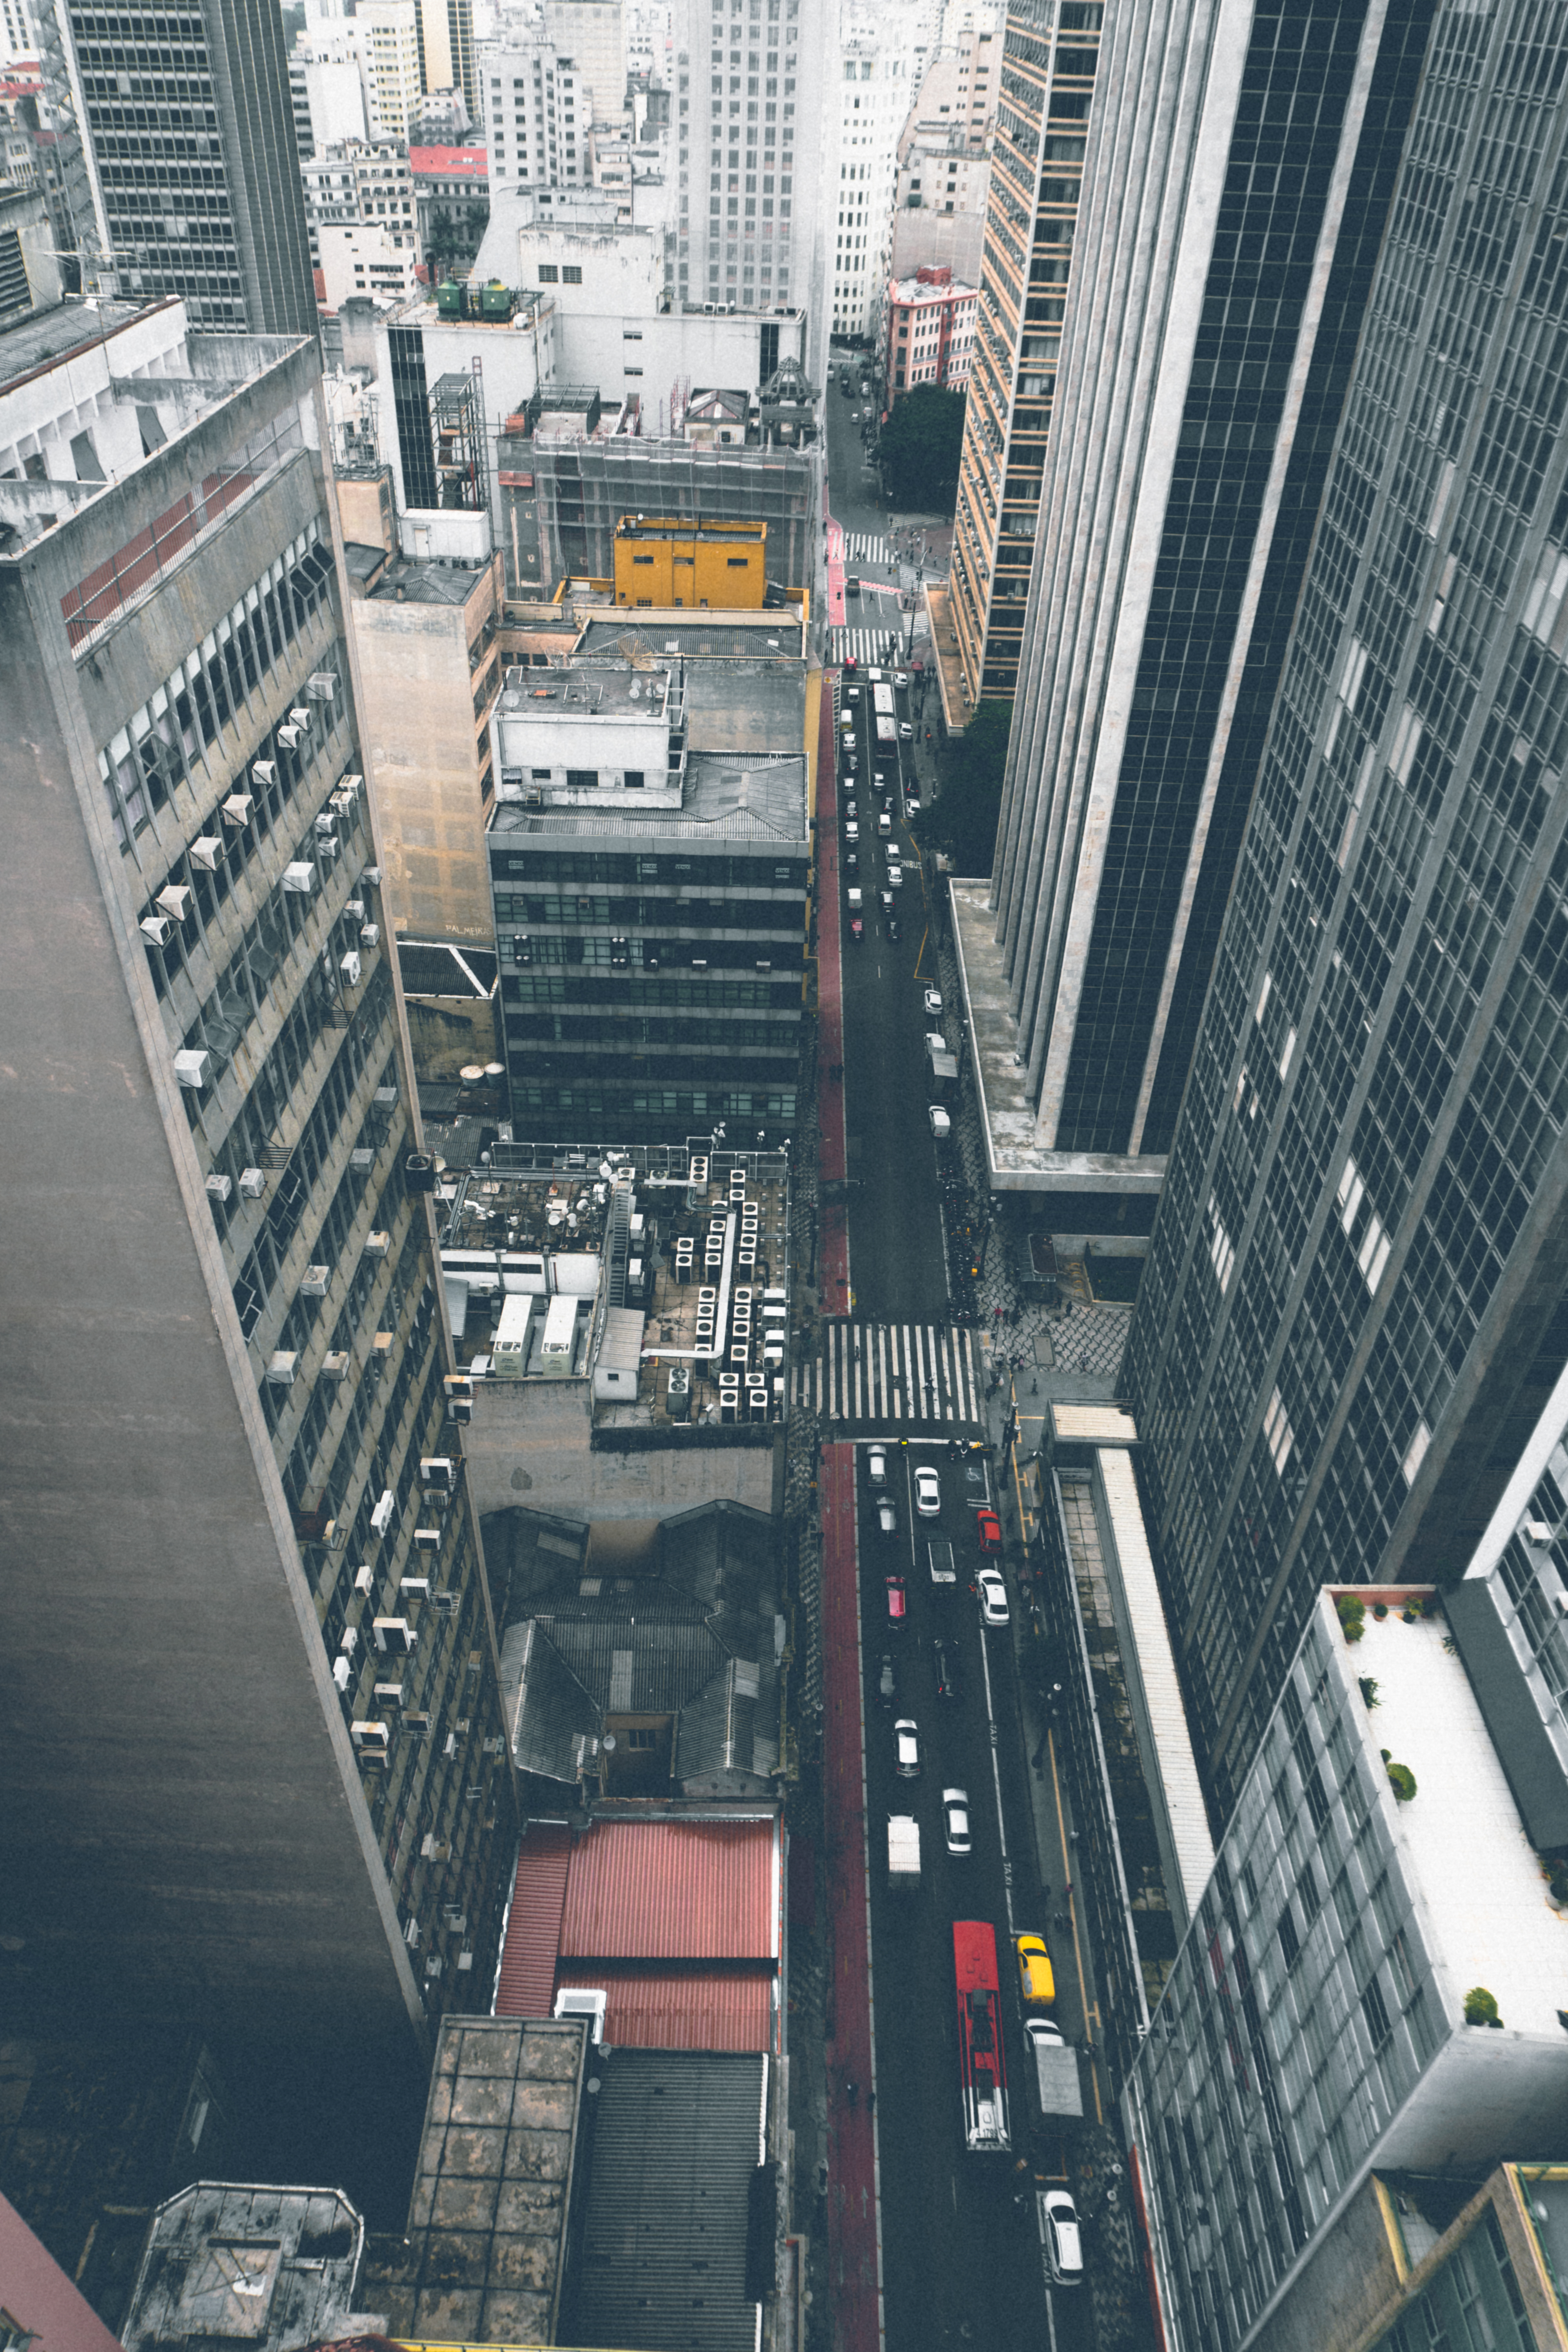
architecture, road, skyline, street, photography, perspective, city, skyscraper, urban, cityscape, downtown, vehicle, tower, tower block, buildings, cars, metropolis, neighbourhood, bird's eye view, aerial photography, urban area, residential area, human settlement, atmosphere of earth, metropolitan area